Matteo Salvini

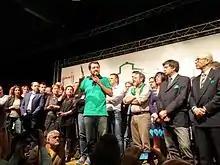
Matteo Salvini in Bergamo, 2015

In September 2013, Roberto Maroni, secretary of LN and Salvini's mentor, announced he would soon leave the party's leadership. After a few weeks, Salvini announced his candidacy for the first Lega's leadership election. A congress was scheduled for mid-December and in accordance with the new rules set for the election five candidates filed their bid to become secretary: Umberto Bossi, Giacomo Stucchi, Manes Bernardini, Roberto Stefanazzi and Salvini. Of these, only Bossi and Salvini gathered the 1,000 necessary signatures by party members to take part in the internal "primary", and Salvini collected four times the signatures gathered by Bossi.